Maxime Awoudja

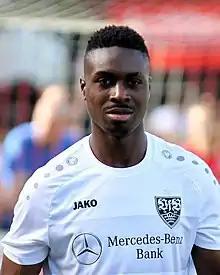
Awoudja with VfB Stuttgart in 2019

Maxime Aglago Awoudja (born 2 February 1998) is a German professional footballer who plays as a centre-back for Regionalliga Nordost club Rot-Weiß Erfurt. He has represented Germany at U19, U20, and U21 youth levels.